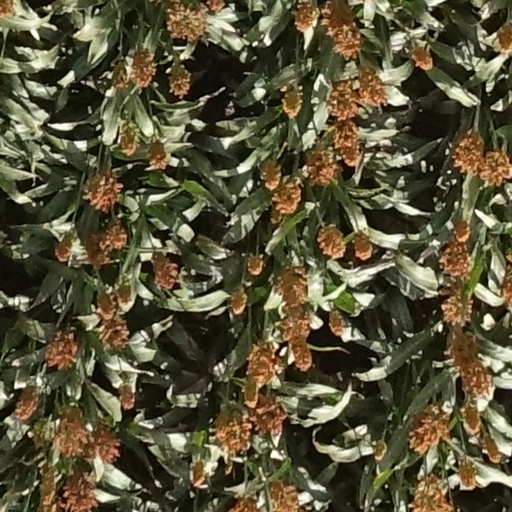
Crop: sorghum